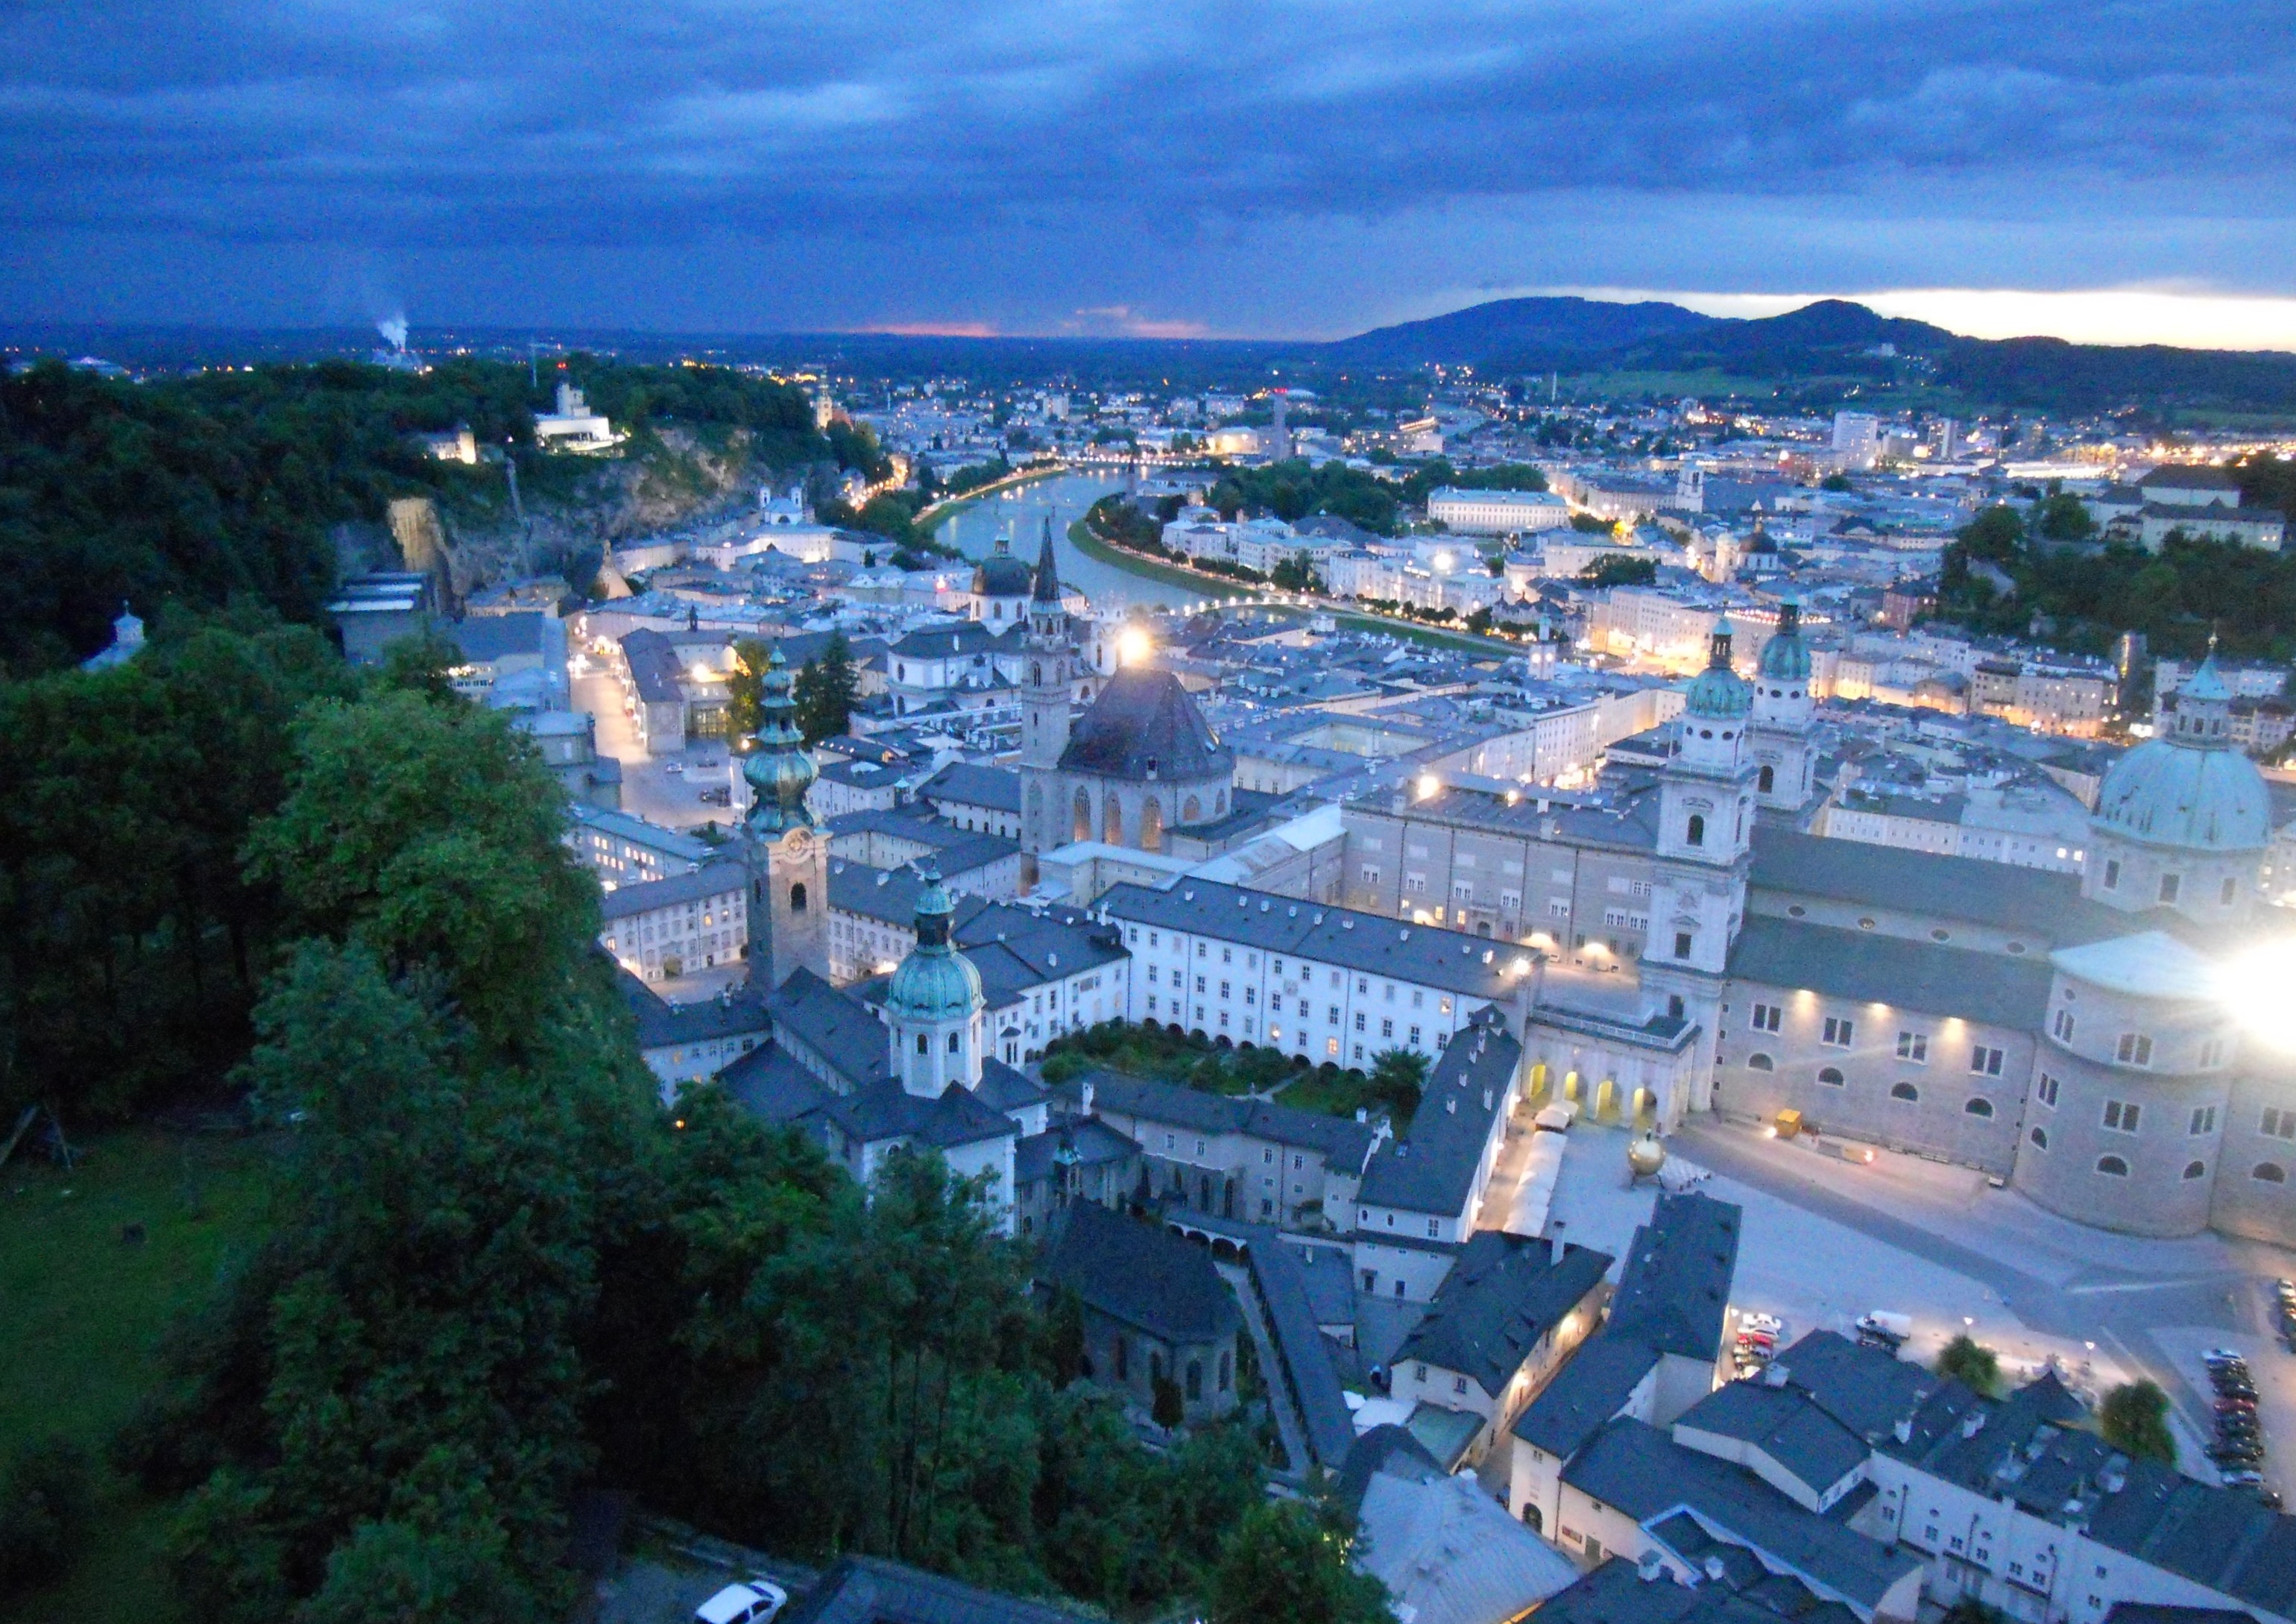
skyline, night, photography, town, view, city, cityscape, panorama, fortress, resort, vision, ecosystem, salzburg, abendstimmung, metropolis, neighbourhood, bird's eye view, aerial photography, hohensalzburg fortress, residential area, human settlement